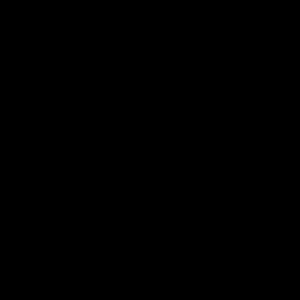
Zenerdiode
Zenerdiode - symbolet bliver også til dels anvendt for avalanchedioder.
En zenerdiode er en elektronisk komponent med egenskaber som normale dioder af halvledertypen i lederetningen. Det særlige ved zenerdioden er, at mens en normal diode altid spærrer for strøm der prøver at løbe igennem dioden fra katode til anode, så begynder en zenerdiode at lede strøm i spærreretningen hvis spændingen overskrider en vis spændingsgrænse, den såkaldte zenerspænding. Denne egenskab bruges ofte i elektroniske kredsløb til at skabe en stabil jævnspænding.